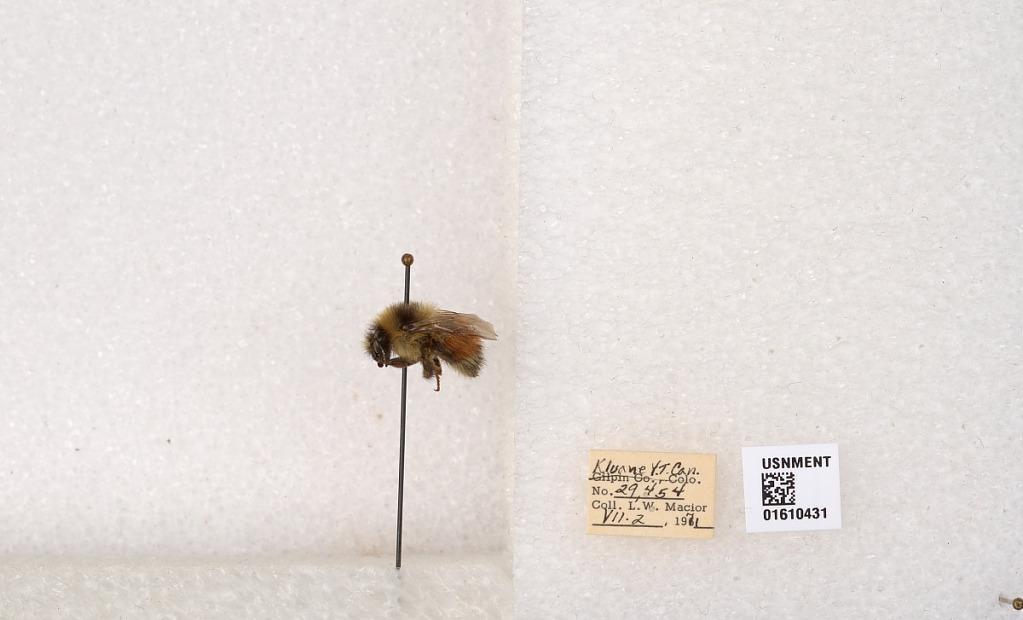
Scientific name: Bombus (Pyrobombus) sylvicola Kirby
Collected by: L. Macior
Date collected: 1971-7-2
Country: Canada
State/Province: Yukon Territory
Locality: Kluane National Park and Reserve
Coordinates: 60.7493, -139.504